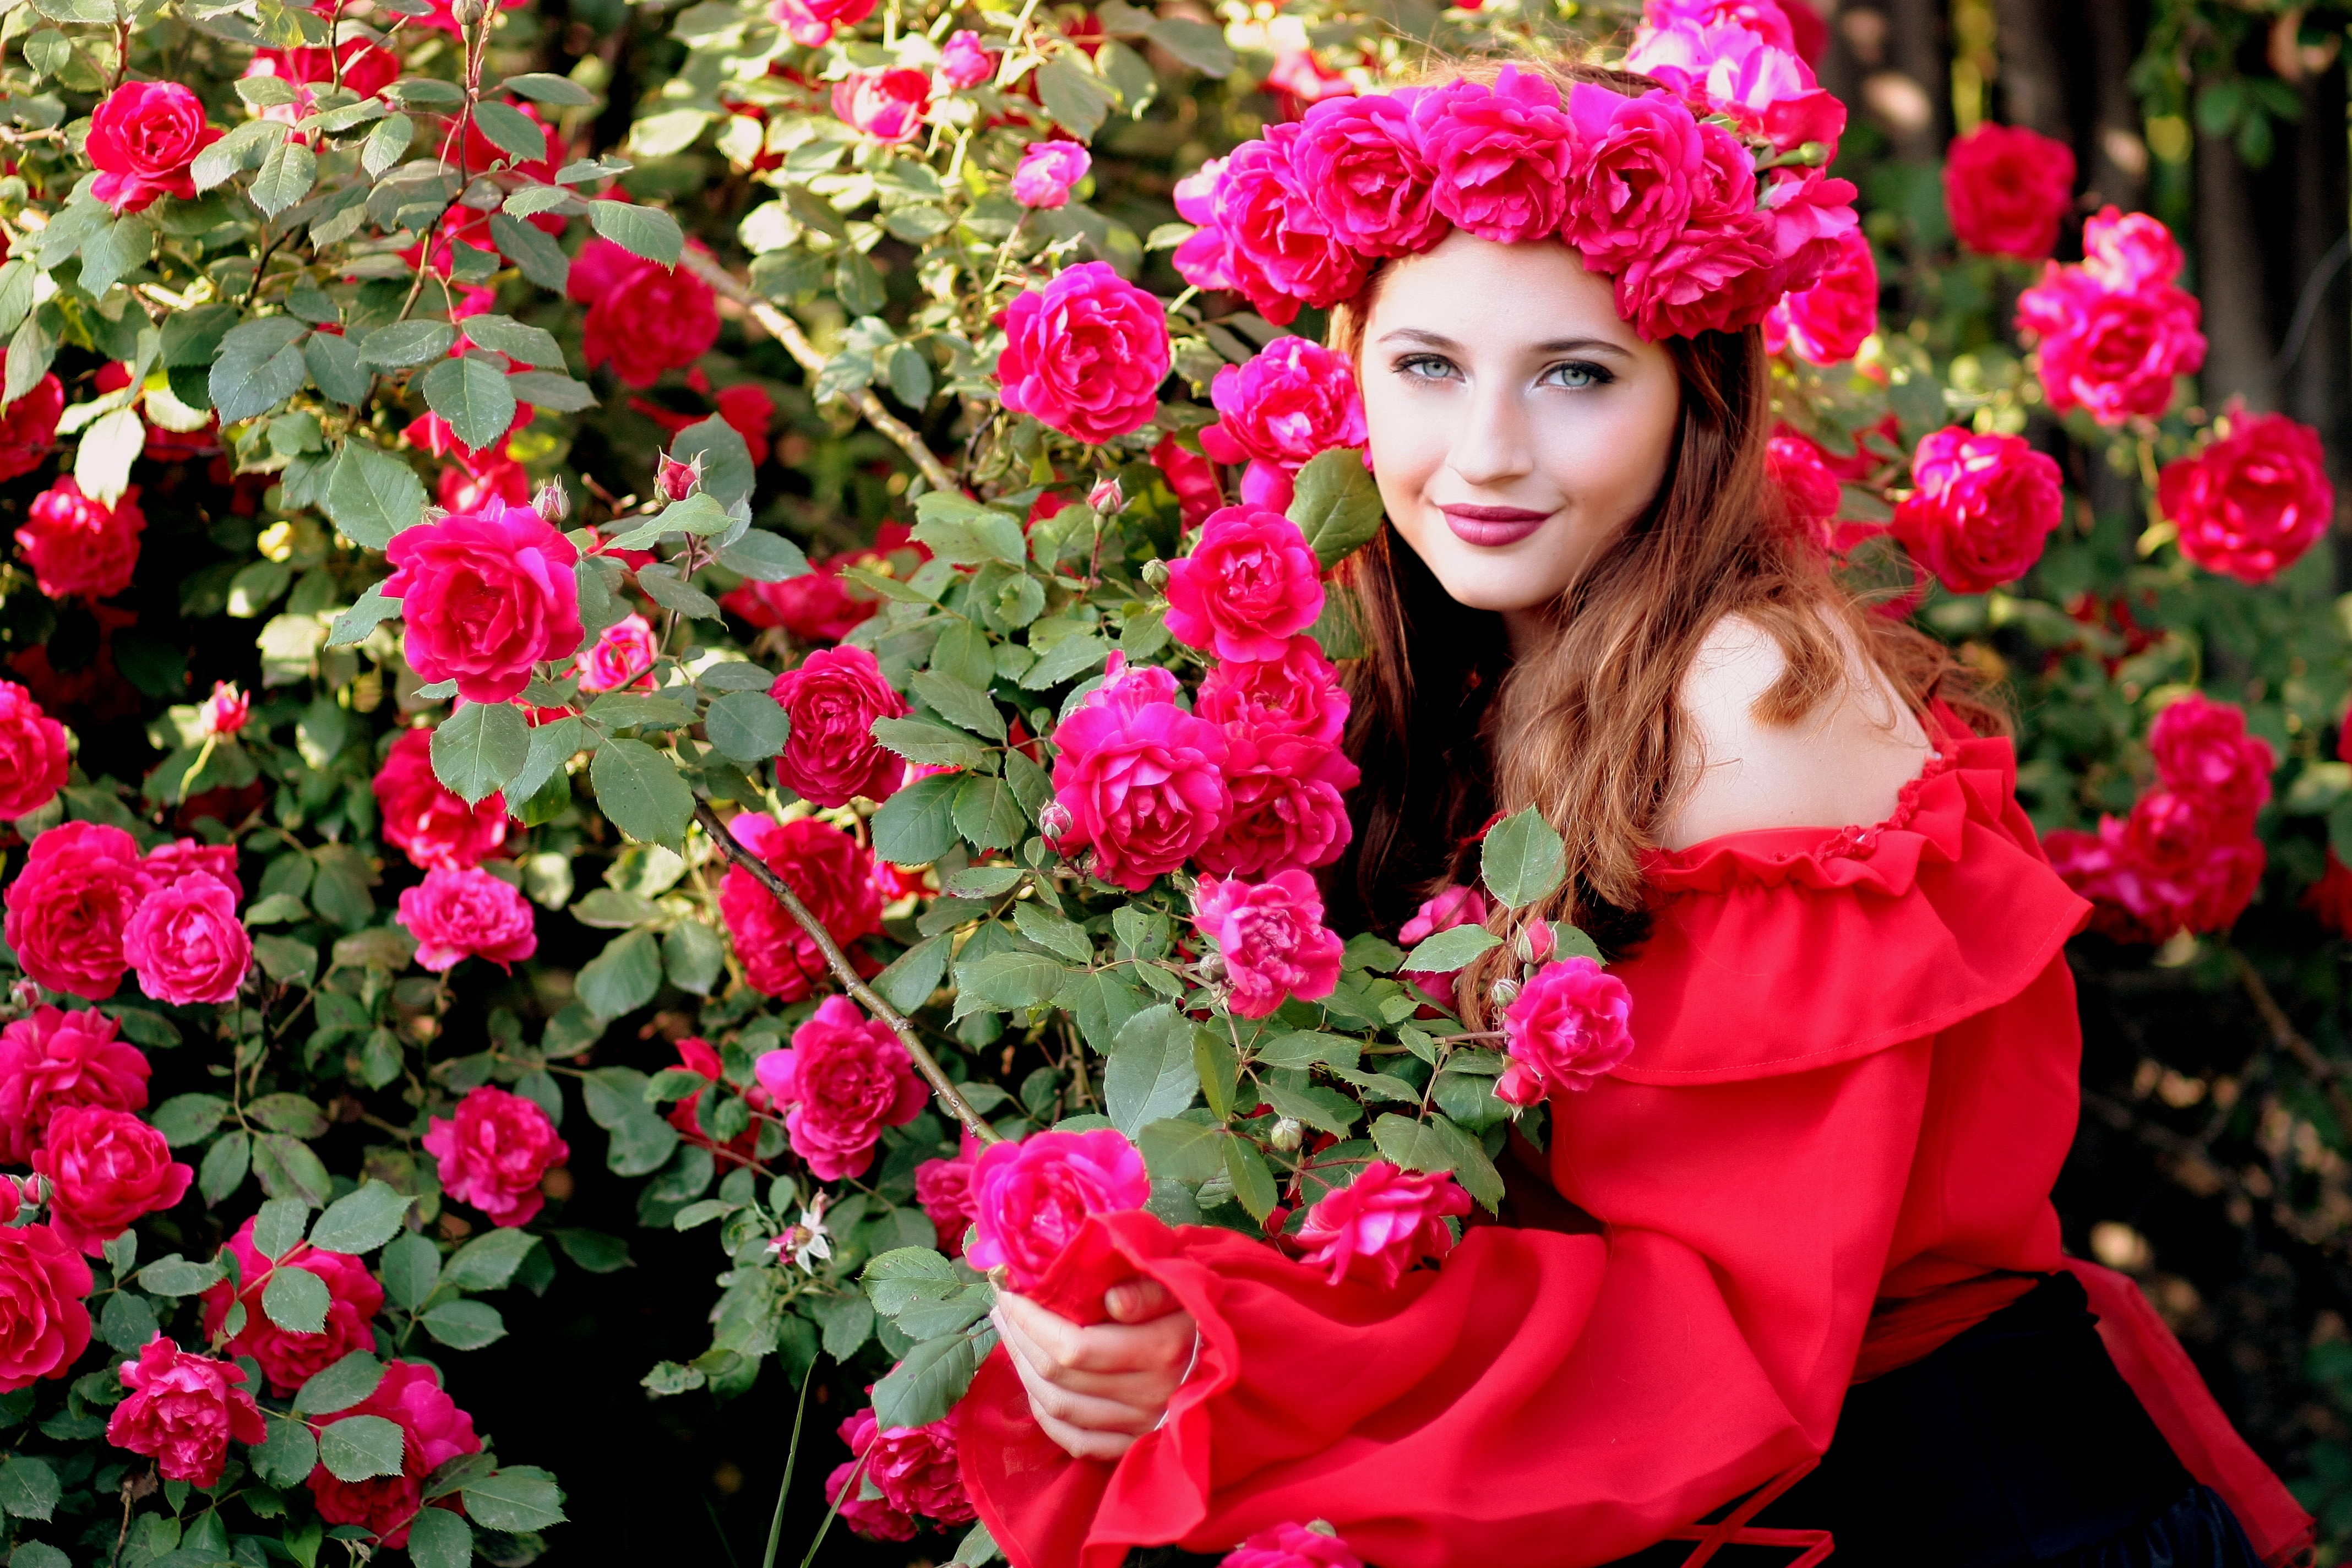
plant, girl, flower, rose, red, pink, flora, wreath, flowers, roses, shrub, beauty, floristry, flowering plant, garden roses, rose family, flower bouquet, annual plant, land plant